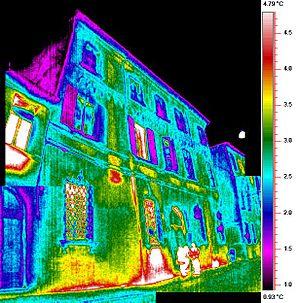
Pour une surface frontière définie, en un point de cette surface, la densité de flux thermique – ou flux thermique surfacique ou densité surfacique de flux thermique, ou encore densité de chaleur – est le flux thermique par unité de surface. Cette grandeur est donc définie pour ce qui traverse un point d'une surface donnée, lequel est à la frontière du système physique considéré. Elle s'exprime en watts par mètre carré.